Virey-le-Grand

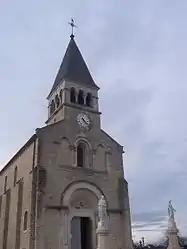
The church in Virey-le-Grand

Virey-le-Grand (before 1987: "Virey") is a commune in the Saône-et-Loire department in the region of Bourgogne-Franche-Comté in eastern France.